Pakistan men's national field hockey team

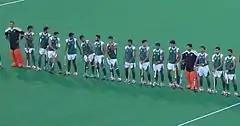
The national team at the 2008 Summer Olympics in Beijing.

After Atlanta 1996 the first major competition was the 1998 Hockey World Cup in Utrecht Pakistan finished 5th at the tournament. The following year Pakistan won the Sultan Azlan Shah Cup for the first time in 1999. Pakistan finished fourth at the 2000 Olympics in Sydney after losing the bronze medal match to Australia, this was the last time Pakistan played for a medal at the Olympics. Pakistan finished 5th at 2002 World Cup and Kuala Lumpur and won bronze medal at the Champions Trophy the same year. At the 2002 Asian Games Pakistan finished fourth, the first time the team didn't won a medal at the competition. In 2003 Pakistan lost the Hockey Asia Cup final to India and in 2004 Pakistan had a busy schedule where they played in many tournaments in lead up to the Olympics but Pakistan finished 5th at the 2004 Athens Olympics later in December Pakistan finished third at the 2004 Champions Trophy in Lahore, the third consecutive bronze medal. In 2005 Pakistan had a highlight when they defeated Olympic champion Australia to win the 2005 Hockey RaboTrophy in Netherlands. Pakistan finished 6th the 2006 World Cup and failed even to progress from the pool stages of the 2007 Asia Cup.